Eastern bluebird

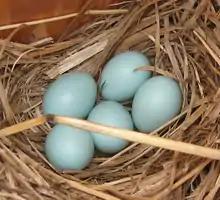
Eggs

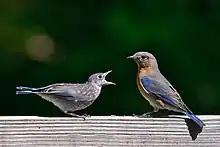
Juvenile (left) with parent

An isolated, insular subspecies of the eastern bluebird is found on Bermuda, and has a distinctive, brighter blue coloration compared to mainland populations. This population was formerly thought to have predated the colonization of the islands (making it one of only three extant, resident pre-colonization Bermuda landbirds, alongside the Bermuda white-eyed vireo and gray catbird). However, analysis of fossil strata found no evidence for the existence of bluebirds on the islands prior to European colonization. Using simulations and molecular evidence, a 2013 study found that the Bermuda bluebirds likely descend from very small founder population from a single colonization event during the 1600s. This colonization event could either be a natural one by migratory individuals or an anthropogenic introduction by early settlers, who are known to have introduced several other eastern North American birds like the northern cardinal ("Cardinalis cardinalis") to Bermuda very shortly after colonization. It is likely that the alteration to the islands' ecosystem due to the clearing of native forest facilitated this colonization by providing optimal bluebird feeding habitat, along with a lack of predators.